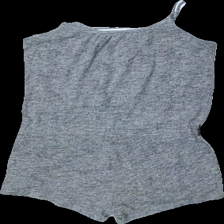
View: back
Type: Tank top
Category: Children
Brand: H&M
Colors: Grey, White
Material: 56% bomull 44% polyester
Pattern: Other
Cut: C-collar
Season: All
Price range: <50
Recommended usage: Reuse
Description: ärmlös jumpsuit med tight midja och fickor
Comment: storlek saknas